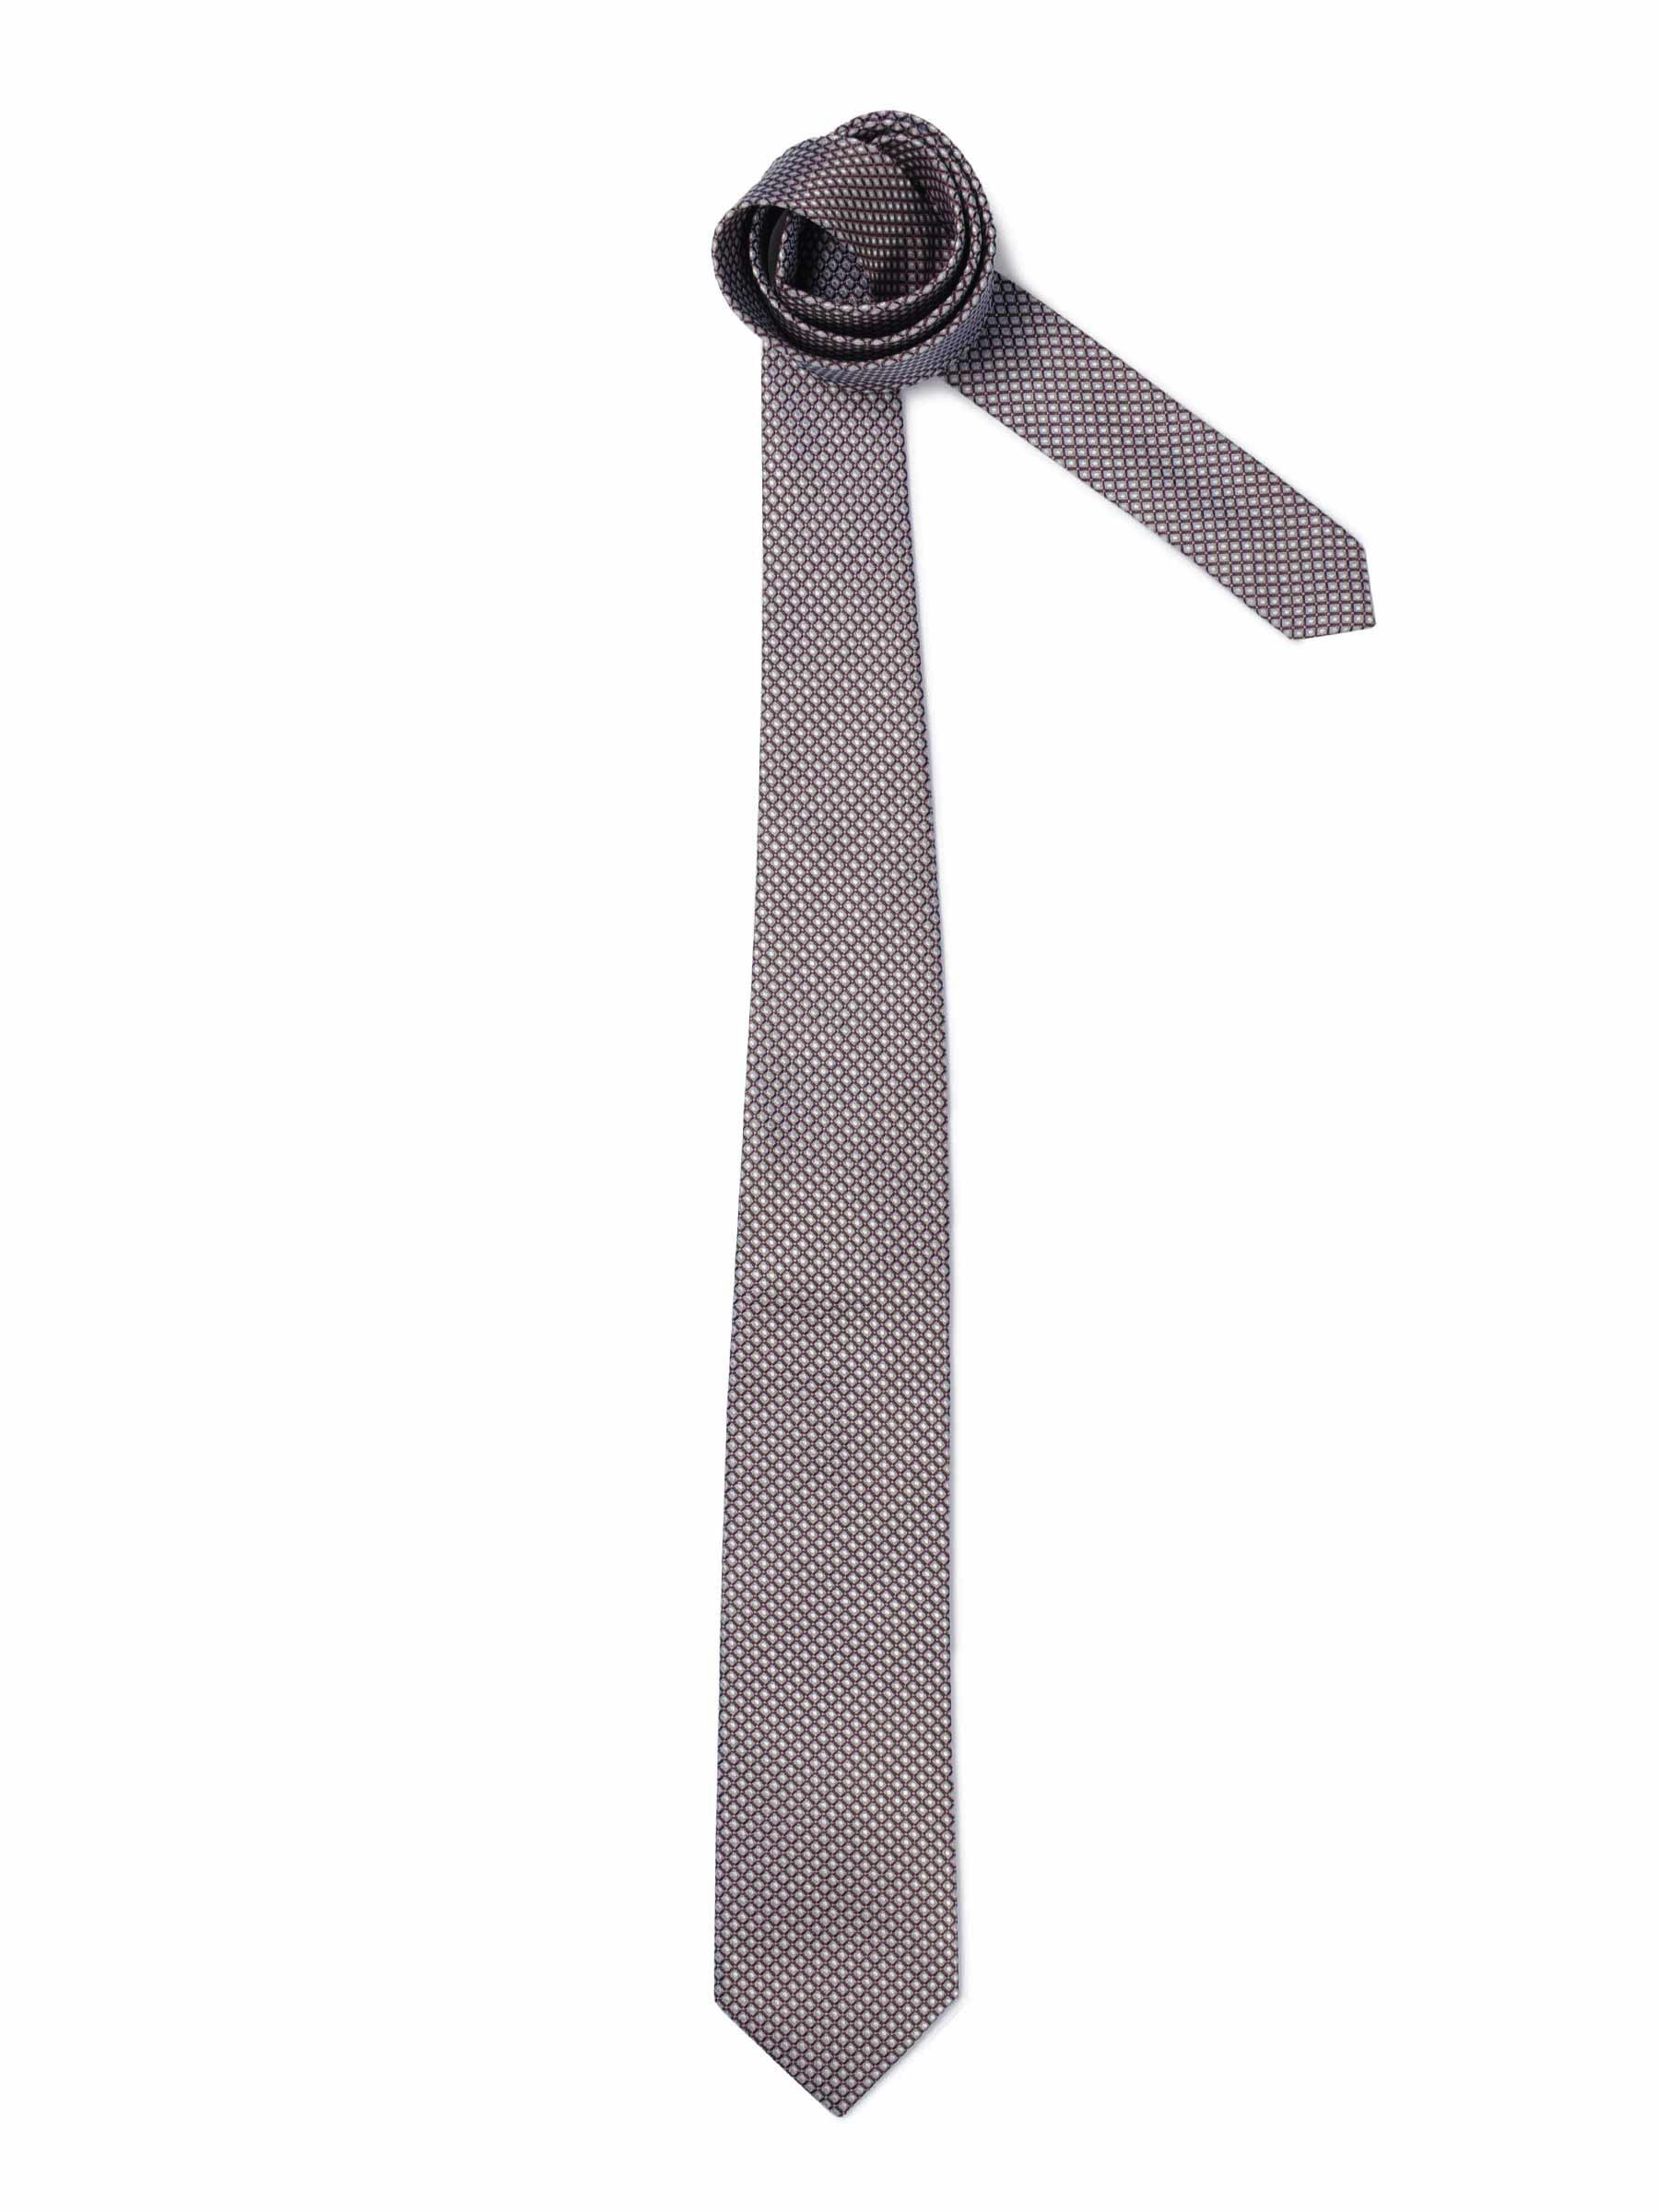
United Colors of Benetton Men Check Grey Tie
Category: Accessories / Ties / Ties
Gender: Men
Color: Grey
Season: Summer 2011
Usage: Formal